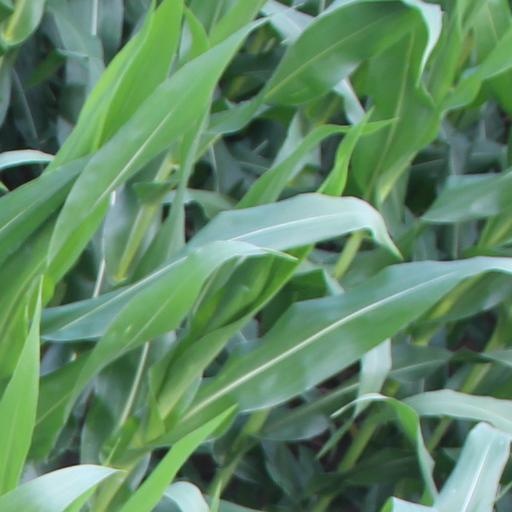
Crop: maize; corn